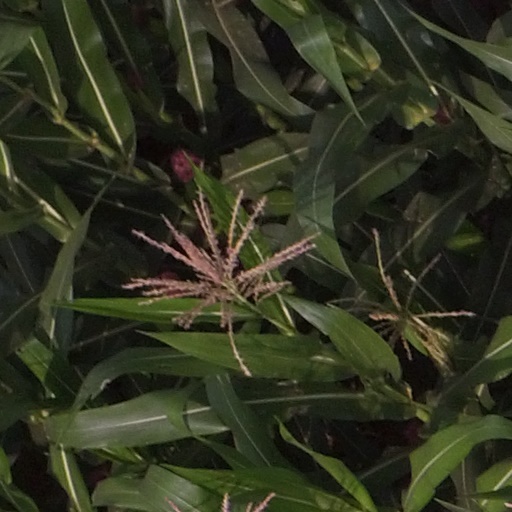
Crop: maize; corn